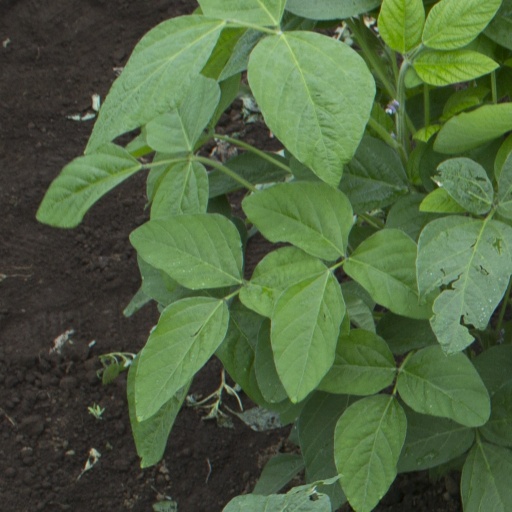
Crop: soybean